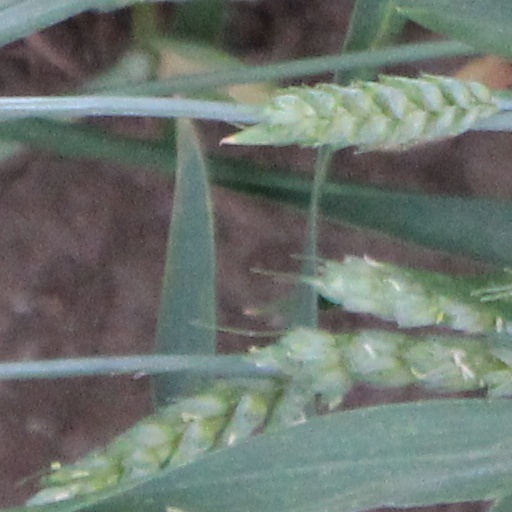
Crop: wheat